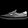
Label: Sneaker